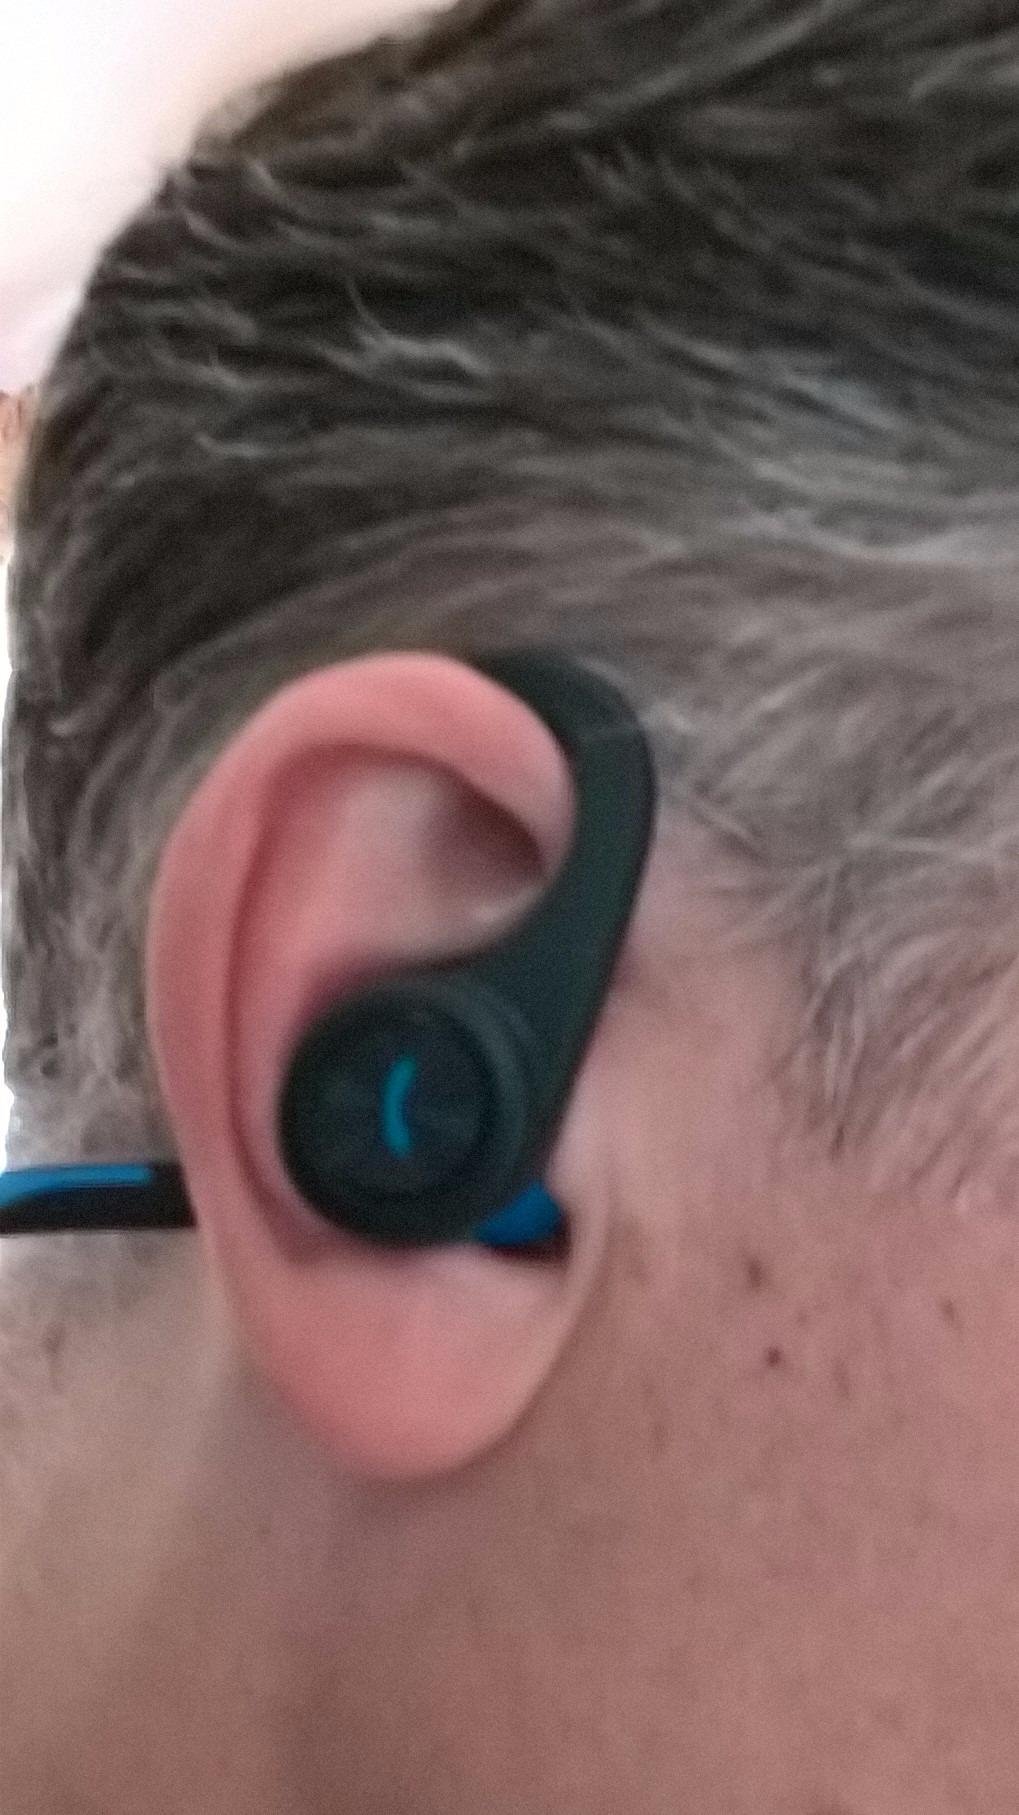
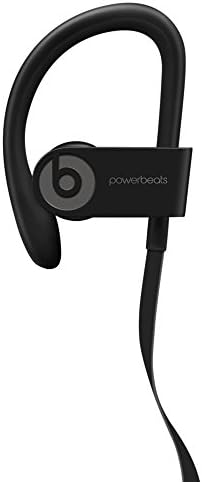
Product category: headphones
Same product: no